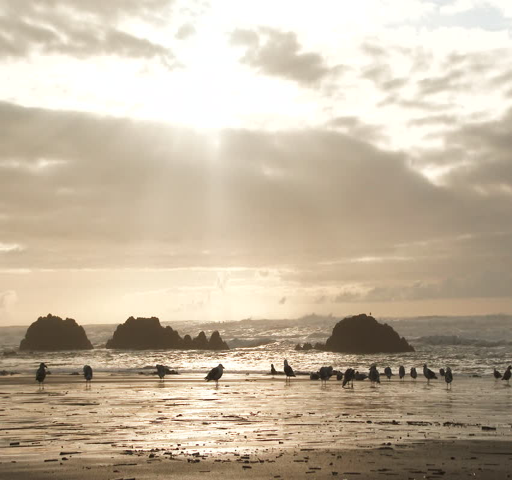
a flock of seagulls feed along the shoreline during low tide near sunset